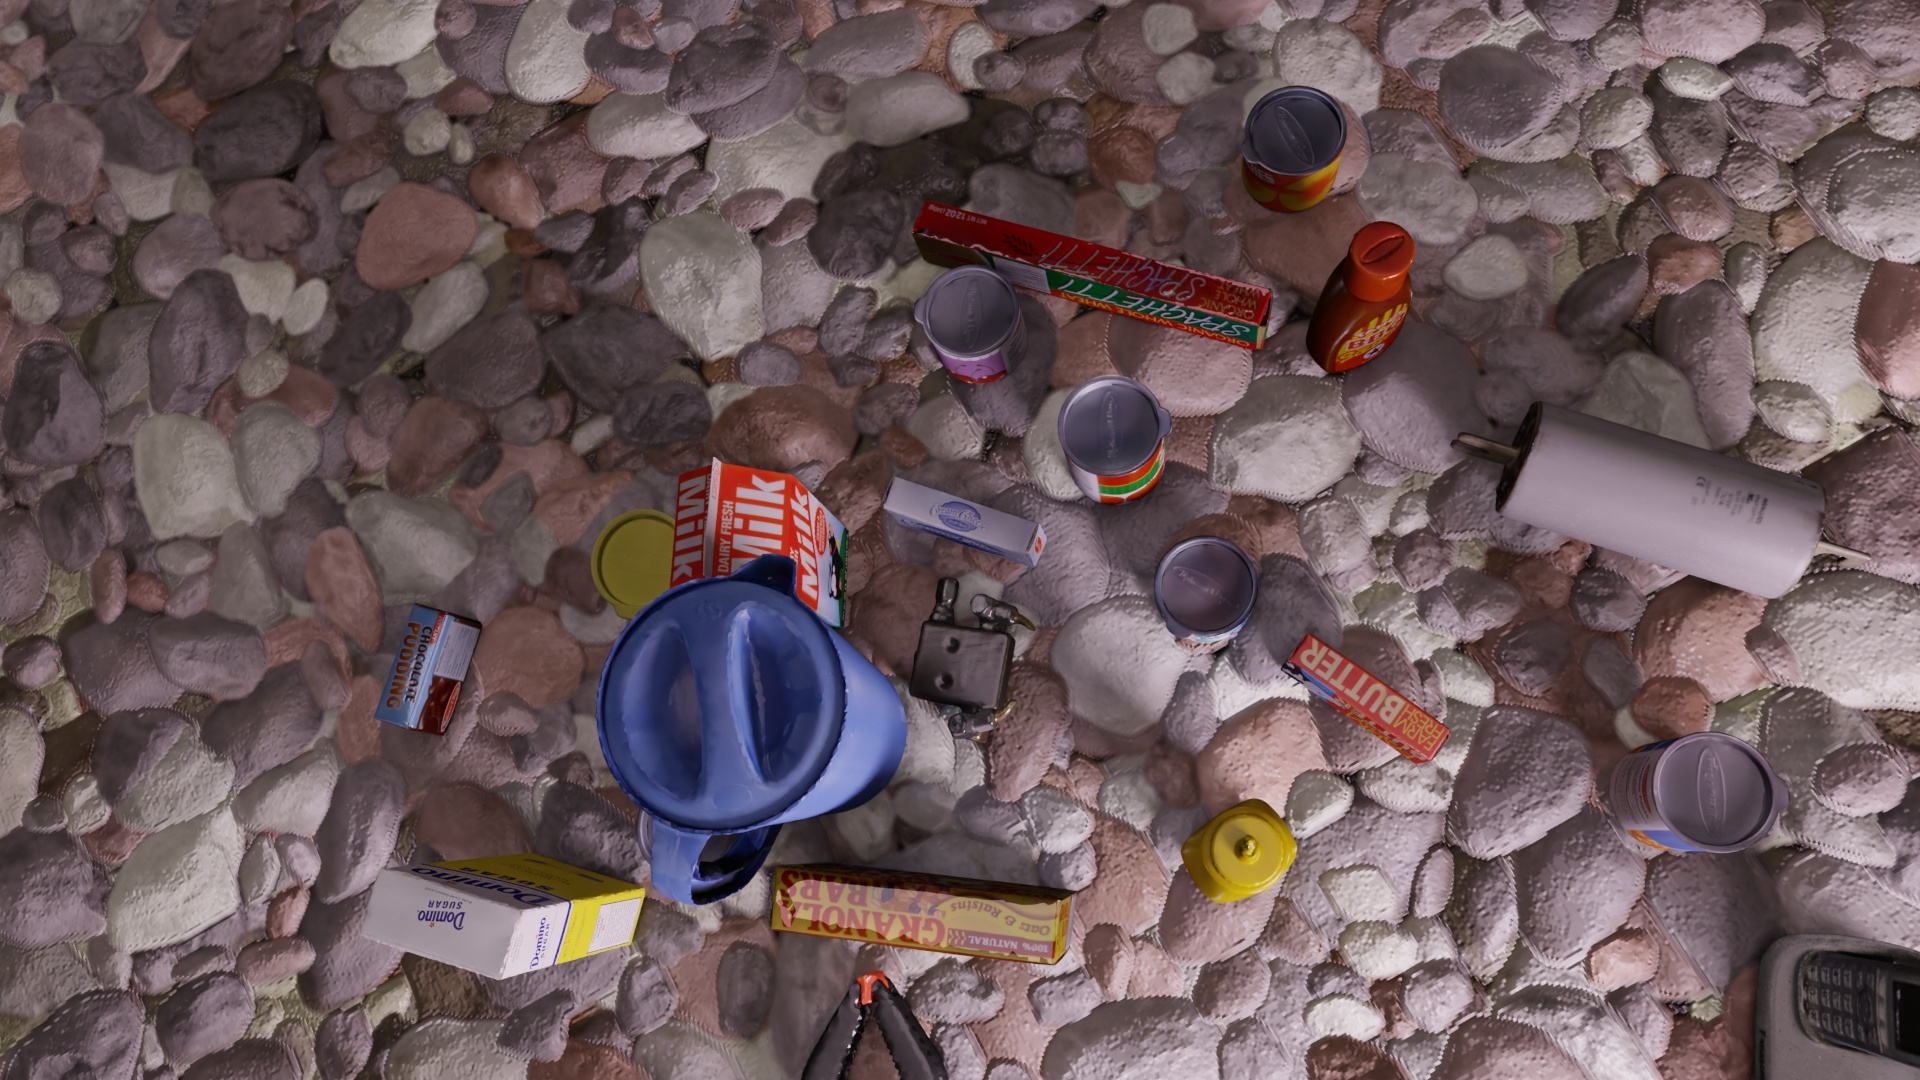
Question:
What are the eight normalized (x, y) image coordinates between 0 and 1 for the cuboid corners of the cylindrical container of grated Parmesan cheese? Your answer should be a list of normalized (x, y) image coordinates between 0 and 1 with bottom face first then top face, all counter-clockwise.
Answer: [(0.392188, 0.513889), (0.347396, 0.491667), (0.330208, 0.580556), (0.375521, 0.603704), (0.366667, 0.483333), (0.317188, 0.459259), (0.297917, 0.558333), (0.347917, 0.584259)]